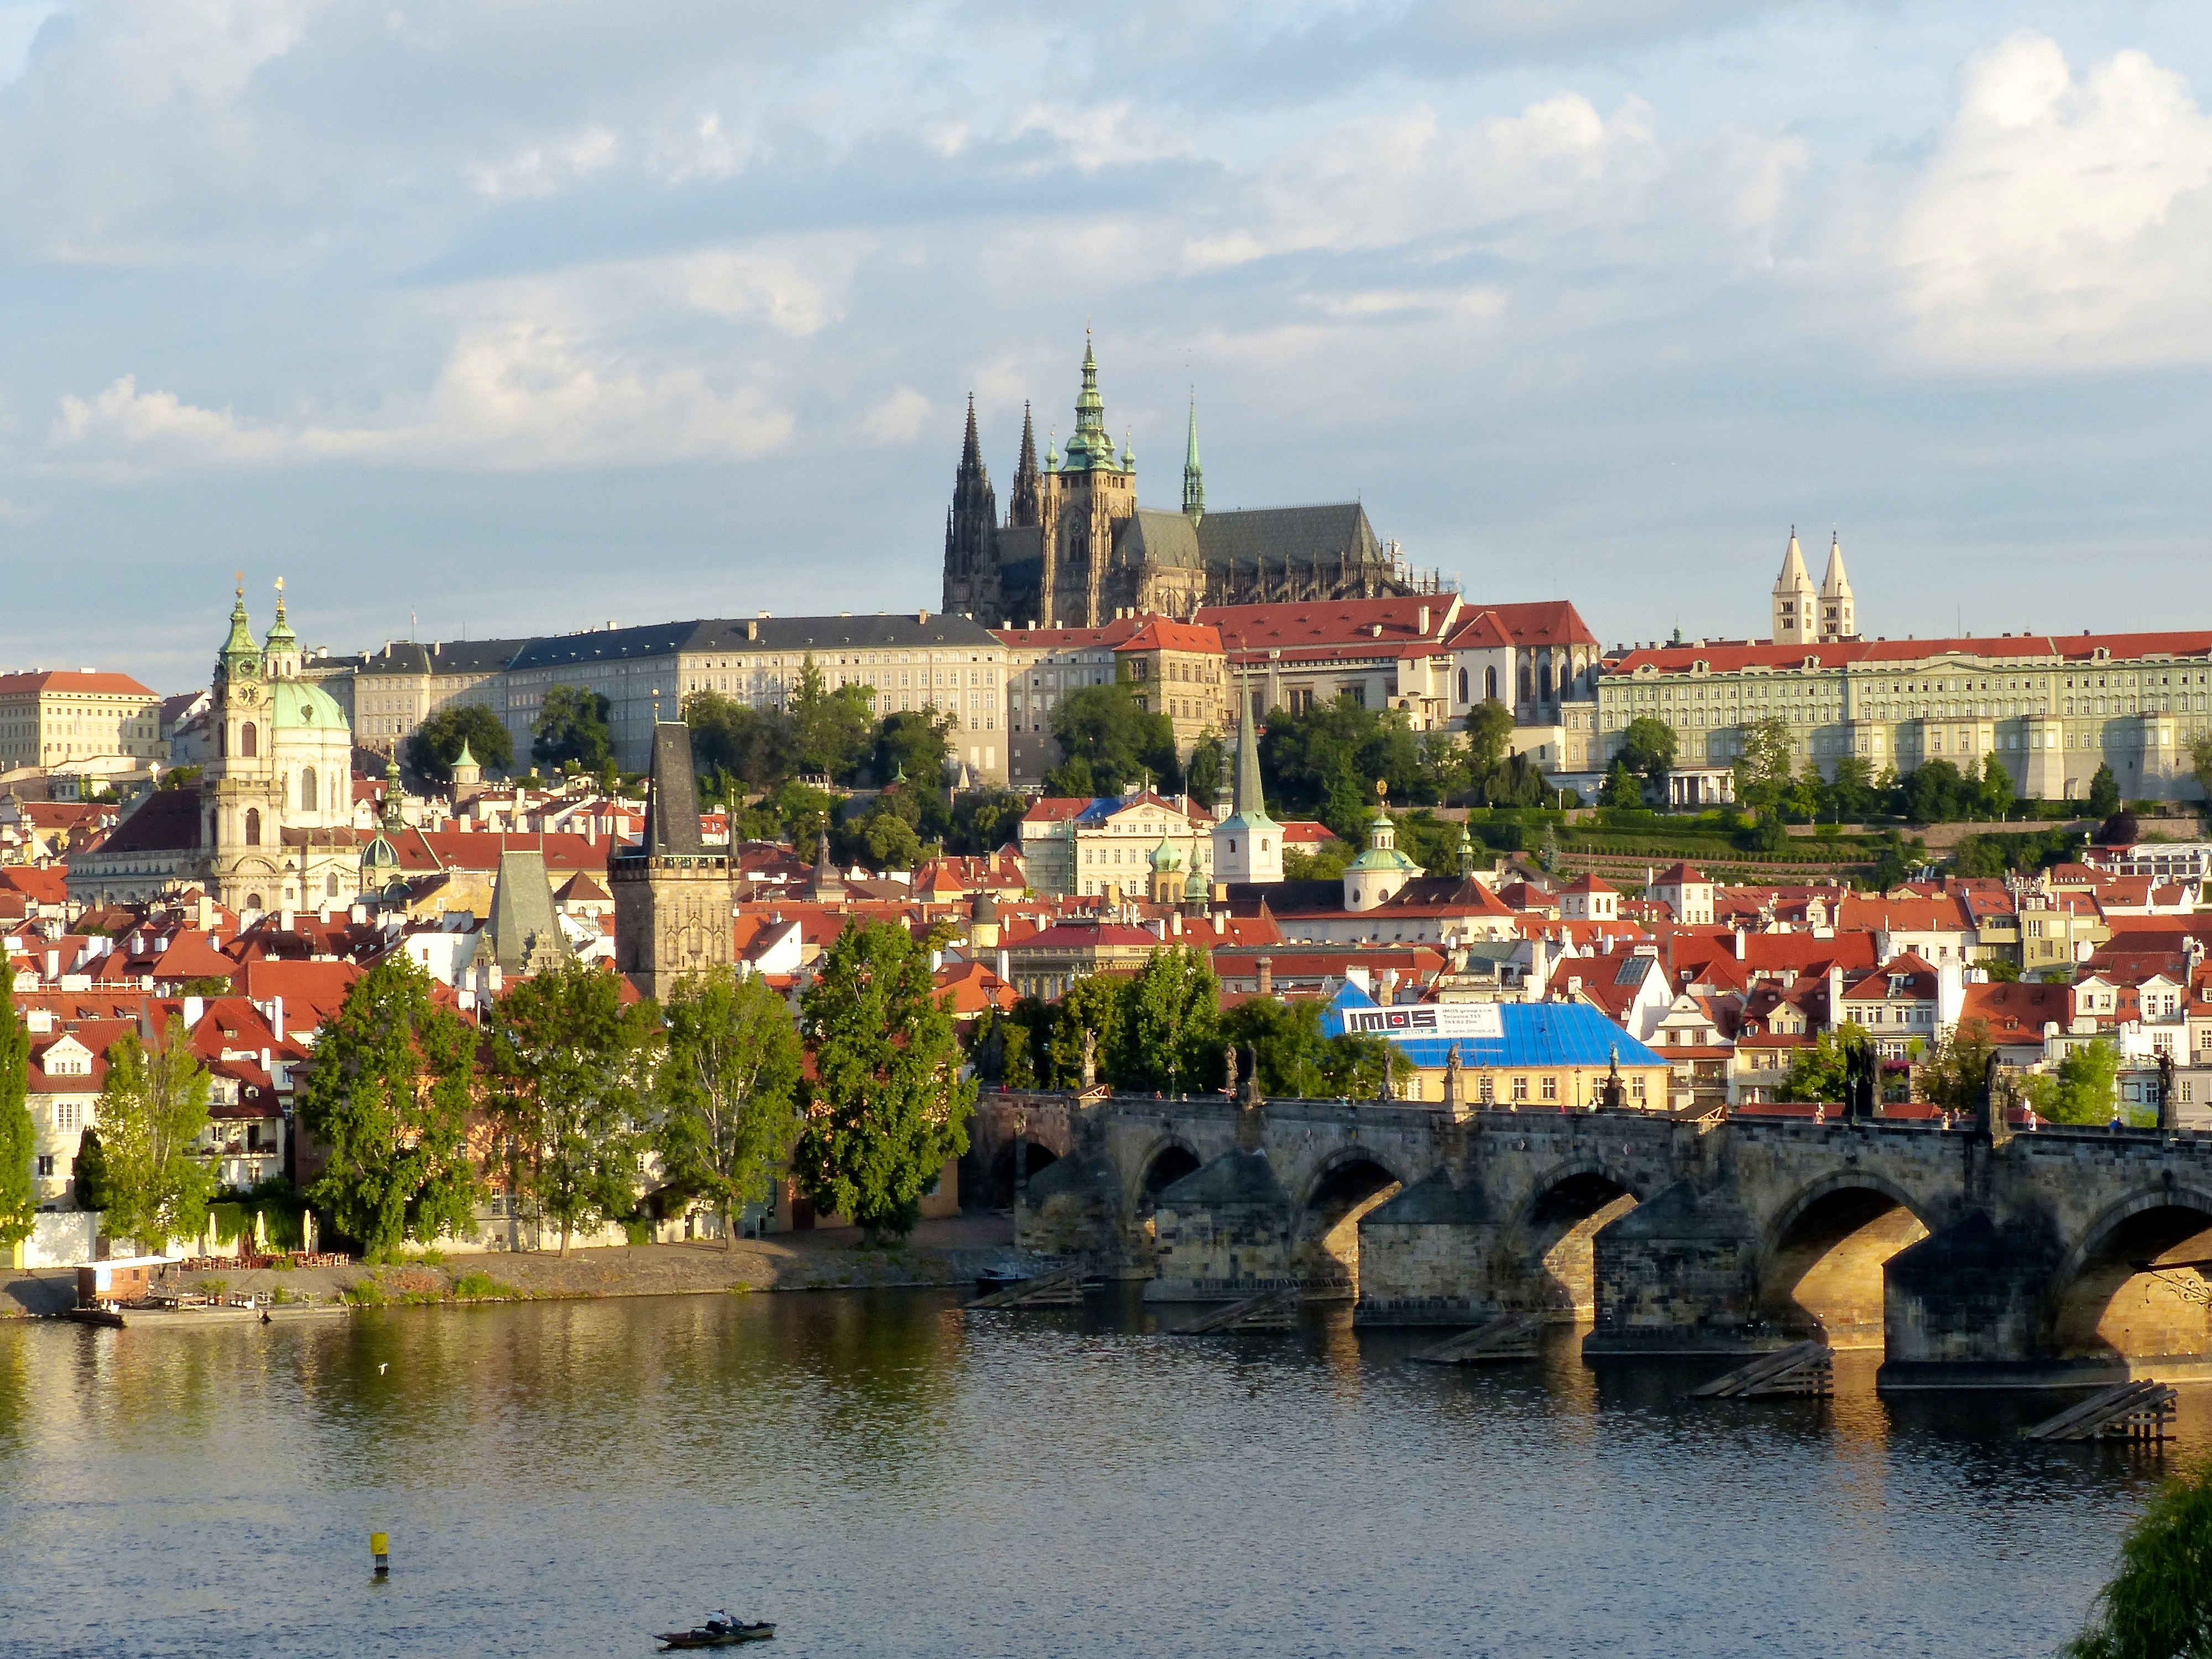
sea, water, skyline, morning, flower, town, city, river, canal, cityscape, vacation, travel, europe, reflection, park, castle, harbor, prague, tourism, waterway, boating, republic, hrad, czech, cesko, praha, rano, human settlement